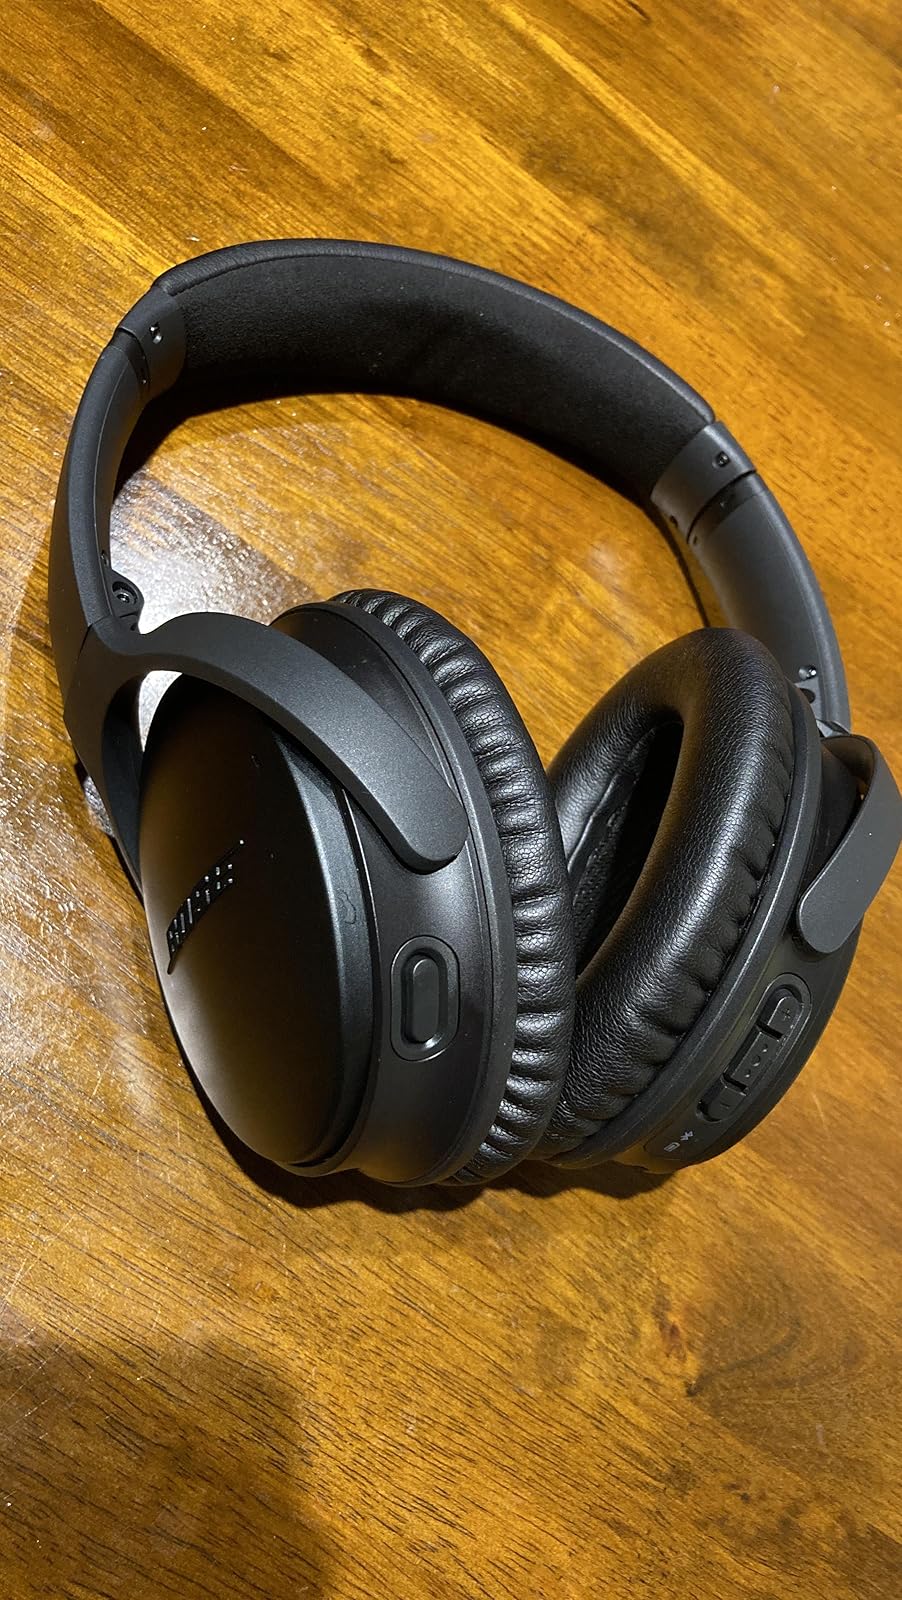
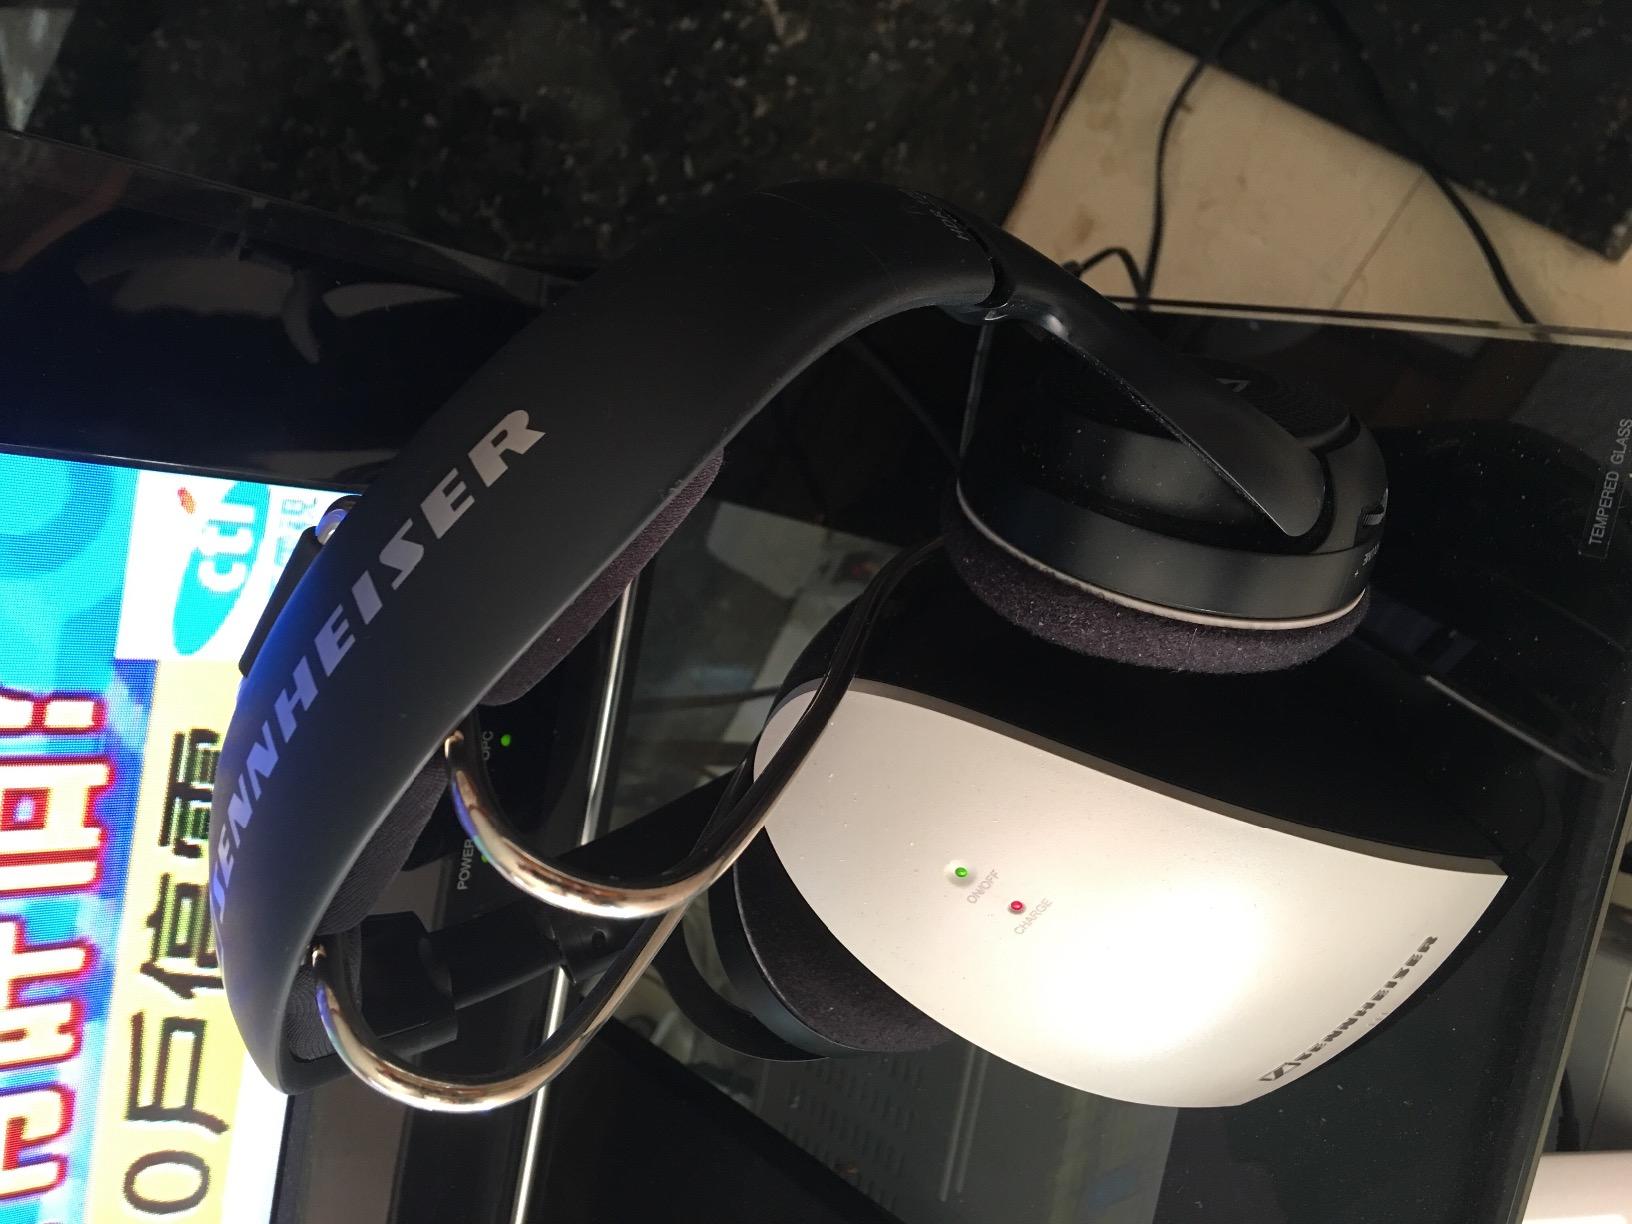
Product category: headphones
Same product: no